Kavousi Project

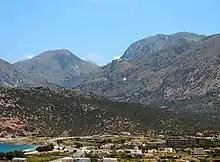
View of the archaeological sites of Kavousi Kastro (indicated by a circle) and Kavousi Vronda (indicated by a star), looking east from the (Institute for Aegean Prehistory Study Center for East Crete in Pacheia Ammos) (2014).

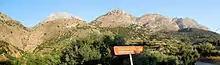
Panoramic view of the main archaeological sites above Kavousi village, looking south from the modern road (2012). From left to right: Azoria (A), Kastro (K), and Vronda (V).

The Kavousi Project was directed by Geraldine C. Gesell (University of Tennessee), Leslie Preston Day (College of Wooster; later, Wabash College), and William D.E. Coulson (University of Minnesota; later, American School of Classical Studies at Athens). The research and fieldwork were conducted with permission from the Greek Ministry of Culture, under the auspices of the American School of Classical Studies at Athens and the 24th Ephorate of Prehistoric and Classical Antiquities of the Greek Archaeological Service. Major financial supporters of the Kavousi Project included the University of Tennessee, the Institute for Aegean Prehistory, the National Endowment for the Humanities, the National Geographic Society, the American Philosophical Society, the American Council of Learned Societies, the David A. Packard Foundation, the David and Lucile Packard Foundation, the Samuel H. Kress Foundation, the Joullian Foundation, Mr. Richard L. Sias and Mrs. Jeannette F. Sias, and many others.